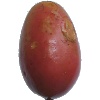
Label: Potato Red Washed 1